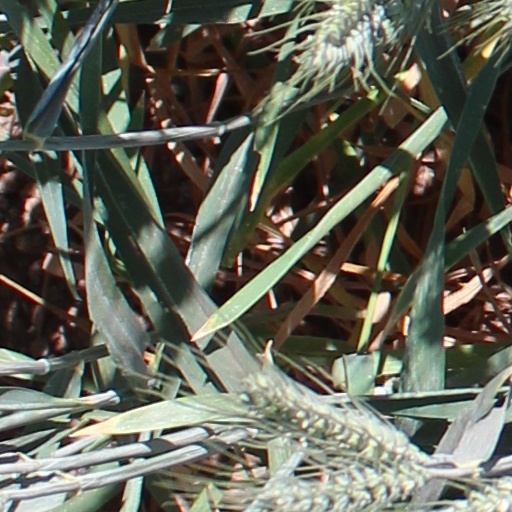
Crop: wheat